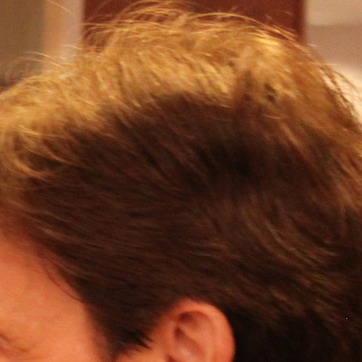
Material: hair